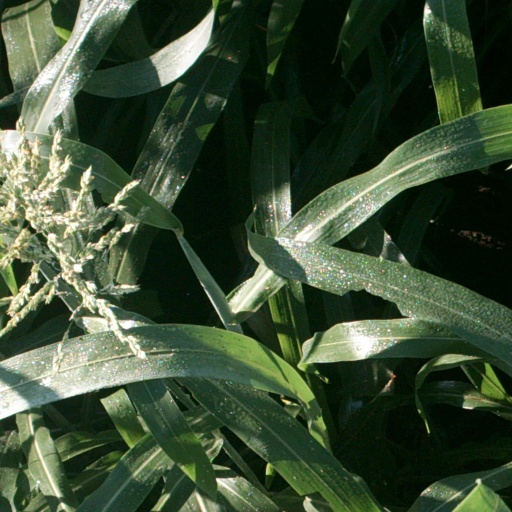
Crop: sorghum